SNCF Class BB 63500

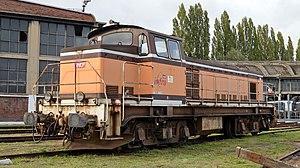
BB 63856 at Longueau in 2019

The SNCF Class BB 63500 are a class of centre cab diesel locomotives built for SNCF between 1956 and 1971 by Brissonneau & Lotz. They are a slightly more powerful version of the BB 63400. A total of 580 locomotives were built. Four units, numbers BB 63896, BB 63901, BB 63902 and BB 63906, were equipped with electric train heating and based at for operating trip workings of passenger trains between Paris Gare du Nord and Paris Gare de Lyon round the Petit Ceinture. Three batches, numbered BB 63721–BB 63750, BB 63811–BB 63855 and BB 63981–BB 64020, totalling 115 locomotives, were equipped for multiple working.